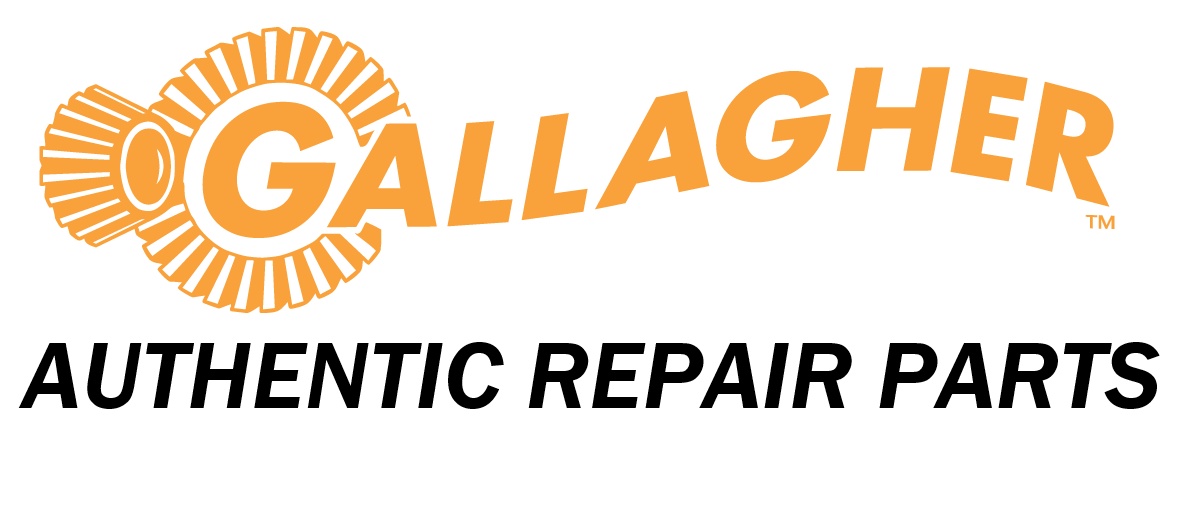
Base Assembly for Select B,M, BEV, and MPE Models
This part is for the following items/models: B1600, M800, M1500, BEV3, MPE2 Parts may not be available for shipping immediately, in some cases they make take up to 2 weeks to ship. If you need the parts sooner please contact us to inquire if the parts are available in the quantity you need for immediate shipping.
Brand: Gallagher
Category: Hardware > Fencing & Barriers > Fence & Gate Accessories